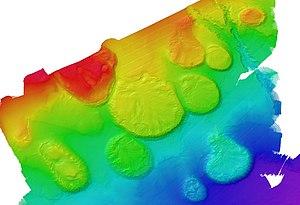
Une roche couverture est une roche imperméable située au dessus de la roche réservoir et bloquant la migration des hydrocarbures et kérogènes dans leur ascension vers la surface au sein d'un piège géologique.